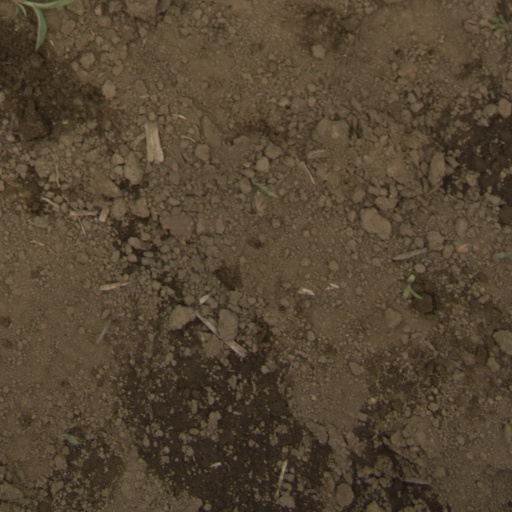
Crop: Jerusalem artichoke